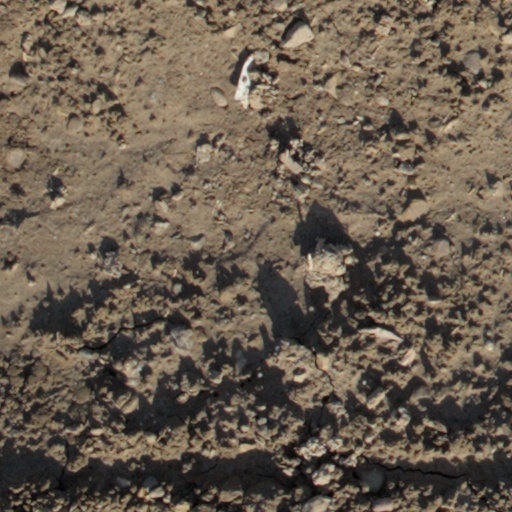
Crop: wheat